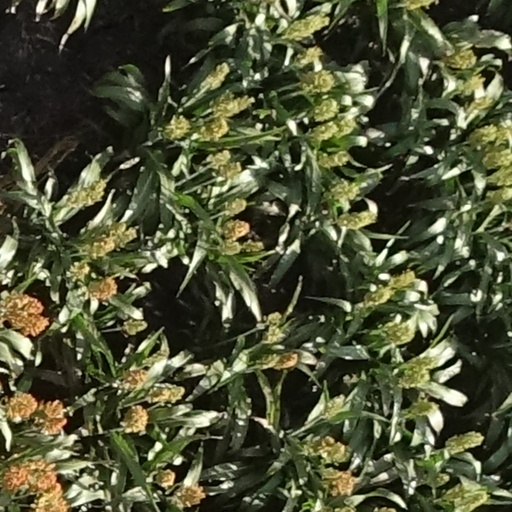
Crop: sorghum